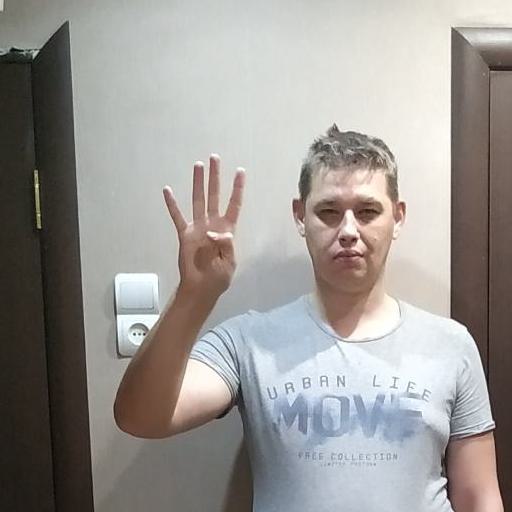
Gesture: four